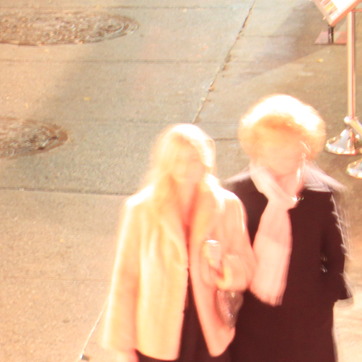
Material: skin